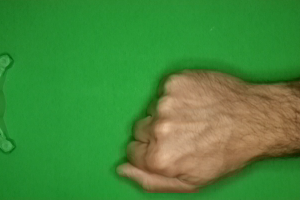
Label: rock